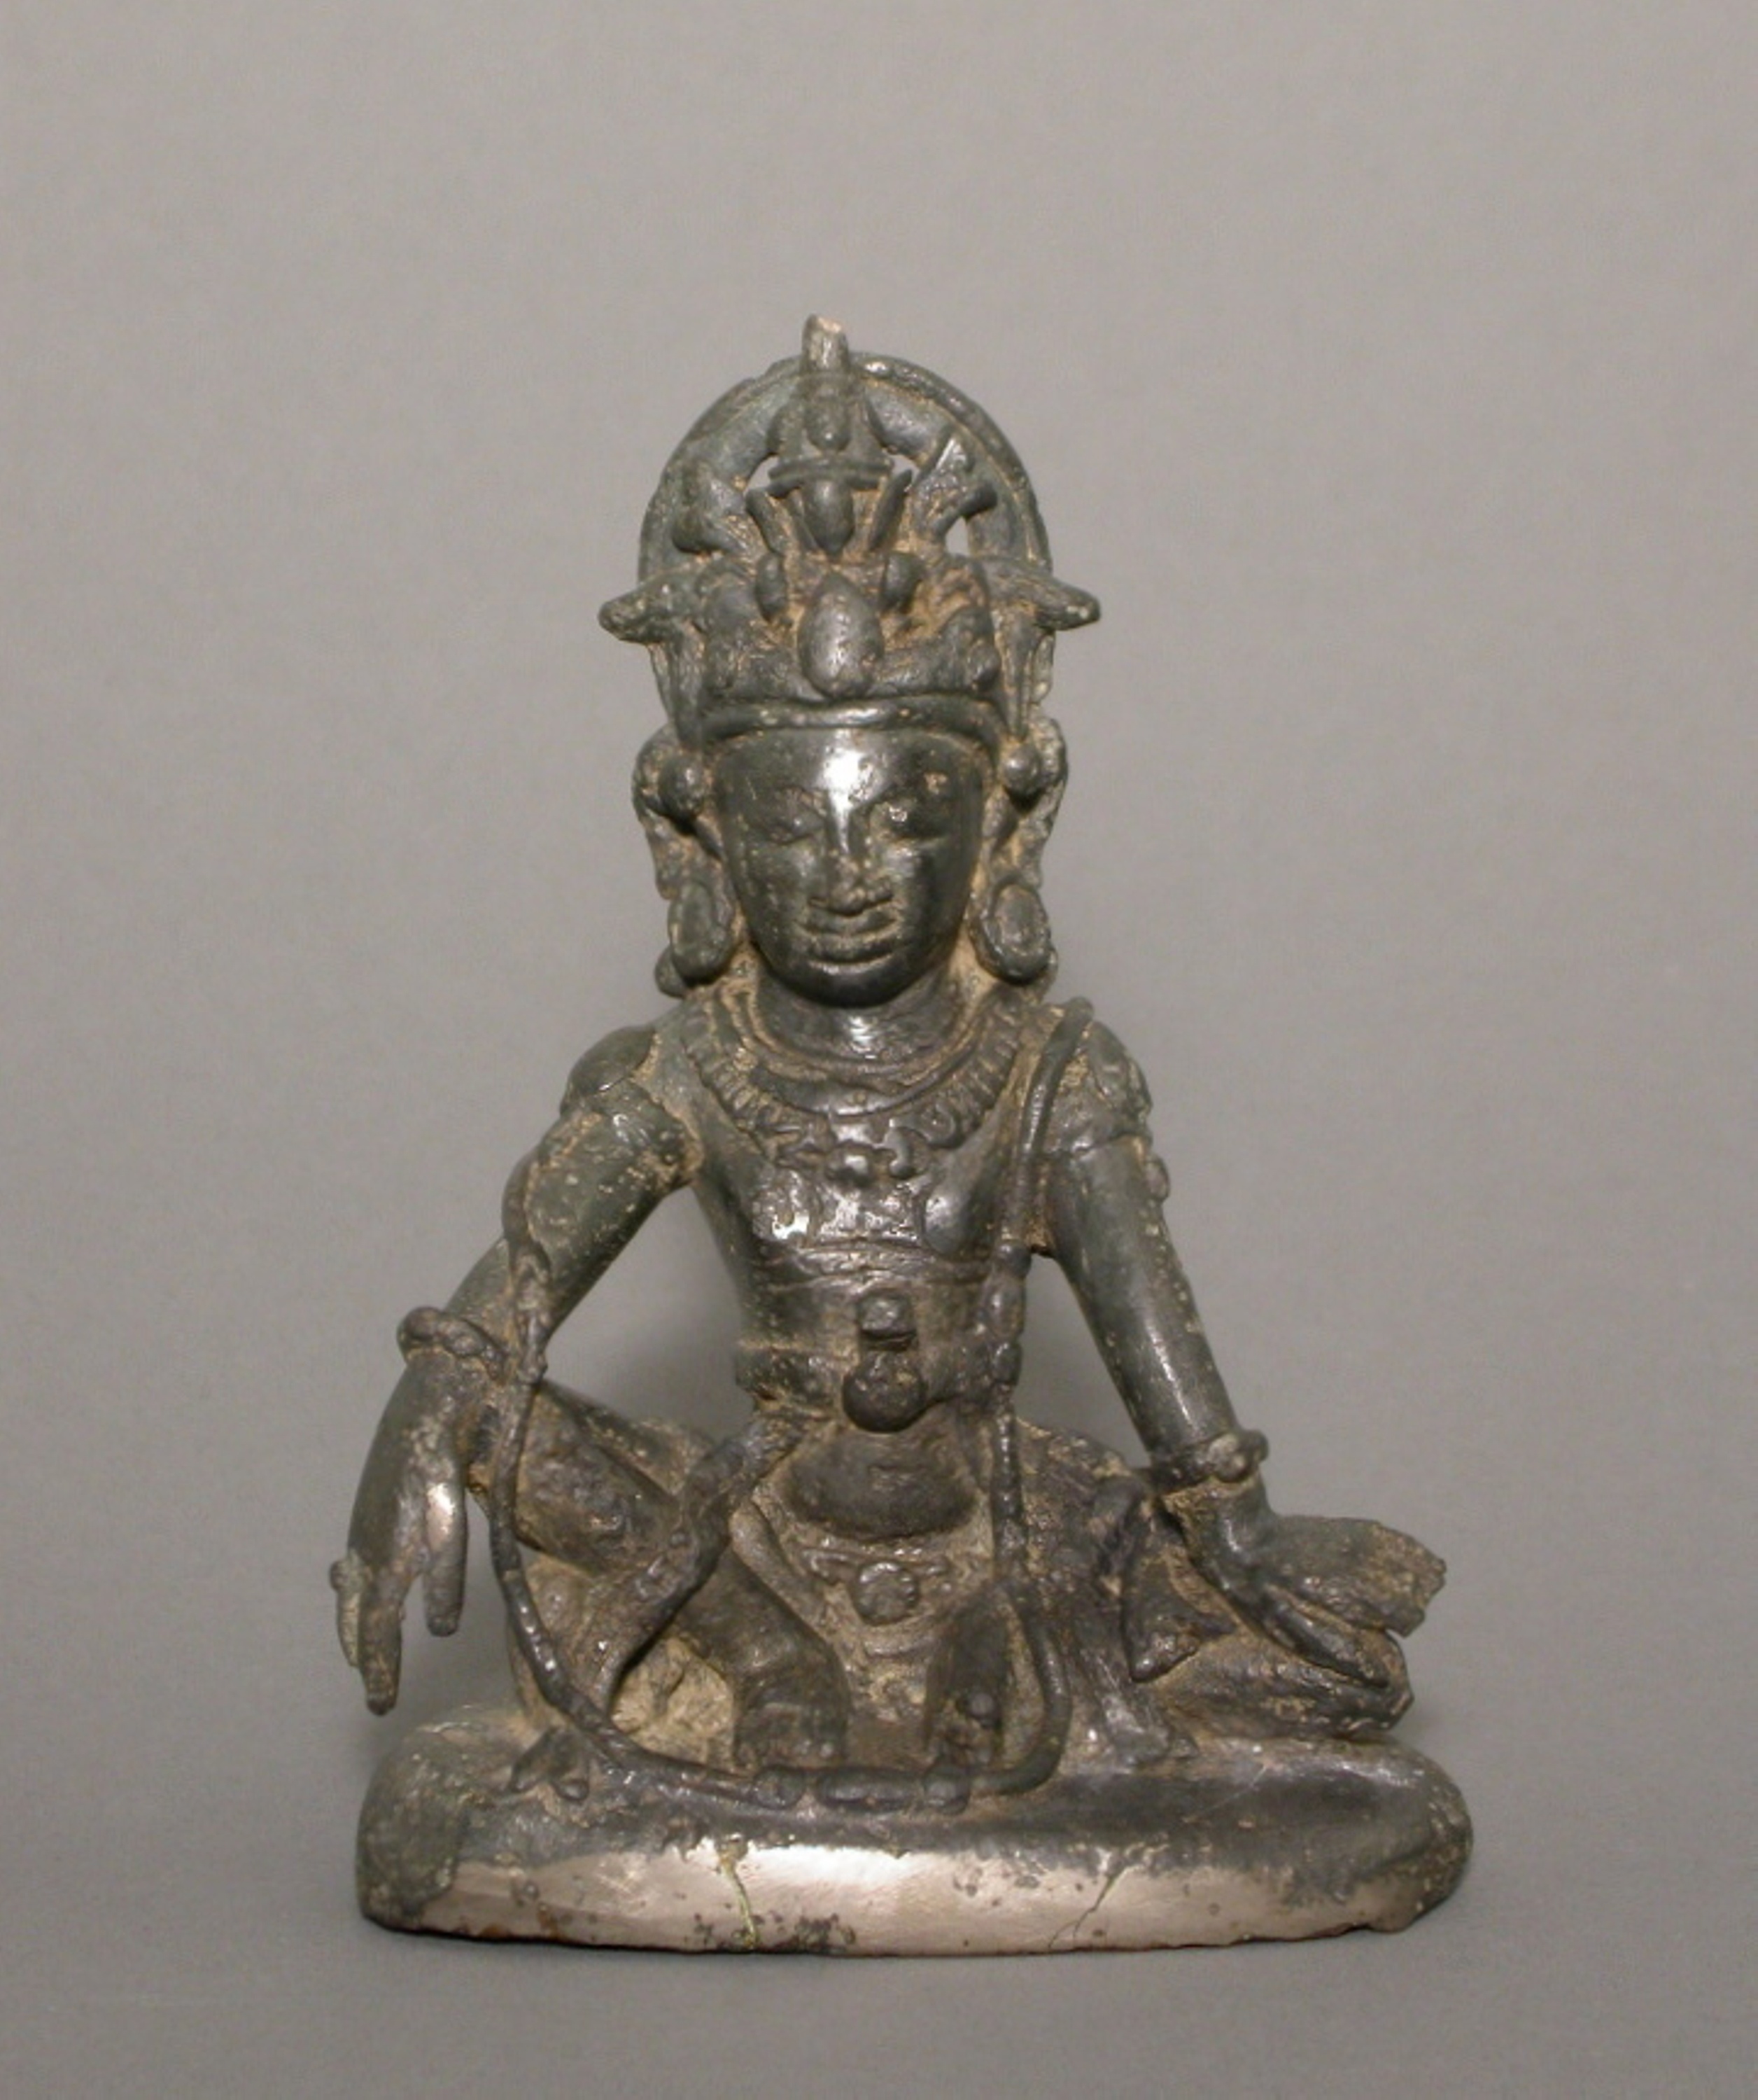
sculpture, statue, metal, classical sculpture, figurine, bronze sculpture, bronze, artifact, monument, ancient history, brass